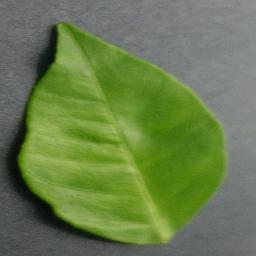
Label: Orange___Haunglongbing_(Citrus_greening)